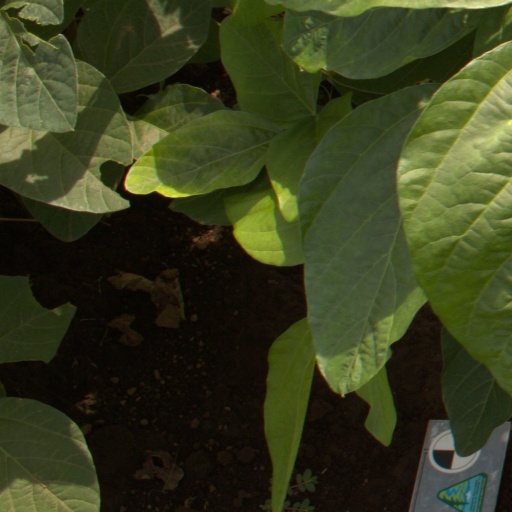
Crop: soybean